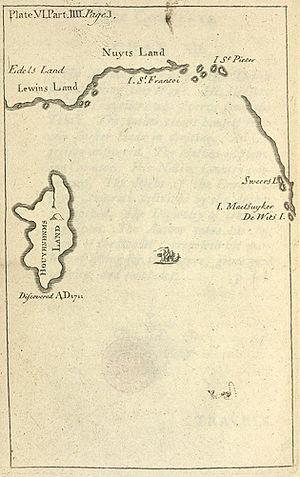
Les pays terrestres de fiction énumérés dans cet article sont des pays qui apparaissent dans des œuvres de fiction, quel que soit le média, et qui sont situés sur la Terre.
Une île imaginaire est une île dont l'existence est fictive parce qu'elle est imaginaire ou que son existence a été réfutée la supposition de celle-ci, ou après sa prétendue découverte. Cette notion regroupe donc les îles tirées d'œuvres, des croyances populaires et religieuses ainsi que des considérations historiques. Les caractéristiques d'une île imaginaire et les évènements qui peuvent s'y dérouler peuvent être totalement inventés ou s'appuyer sur des faits et considérations réels, mythifiés le cas échéant.
Dans Les Voyages de Gulliver de Jonathan Swift, les Houyhnhnm sont une race de chevaux. Gulliver préfère leur compagnie à celle des Yahoos.